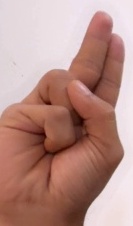
ASL sign: U